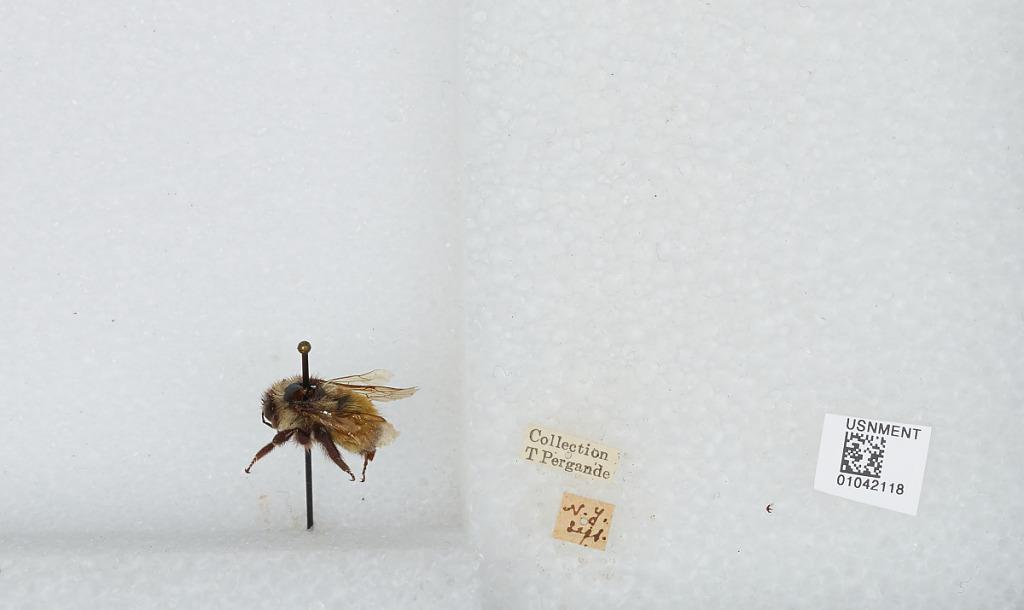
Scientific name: Bombus sp.
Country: United States
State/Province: New York